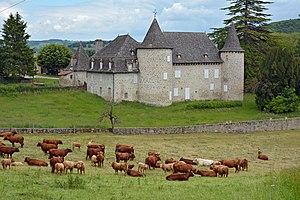
Château d'Entraygues, Cantal Auvergne, France
Cet article recense les monuments historiques du département du Cantal, en France.
Le château d'Entraygues est un château situé sur la commune de Boisset, dans le département du Cantal, en France.